Timeline of Francis Drake's circumnavigation

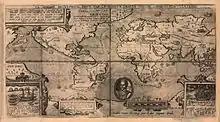
Map of Franics Drake's circumnavigation by Nicola van Sype

On 15 November 1577, Francis Drake began a circumnavigation which would last for 1046 days. Before this journey, only a single expedition had completed a circumnavigation, one pioneered by Ferdinand Magellan. On Drake's voyage, Drake was the first Englishman to navigate out of the south Atlantic Ocean and during the journey, he established the first overseas possession claims executed during the reign of Queen Elizabeth I. At its completion, this was the longest voyage humans had made to date.